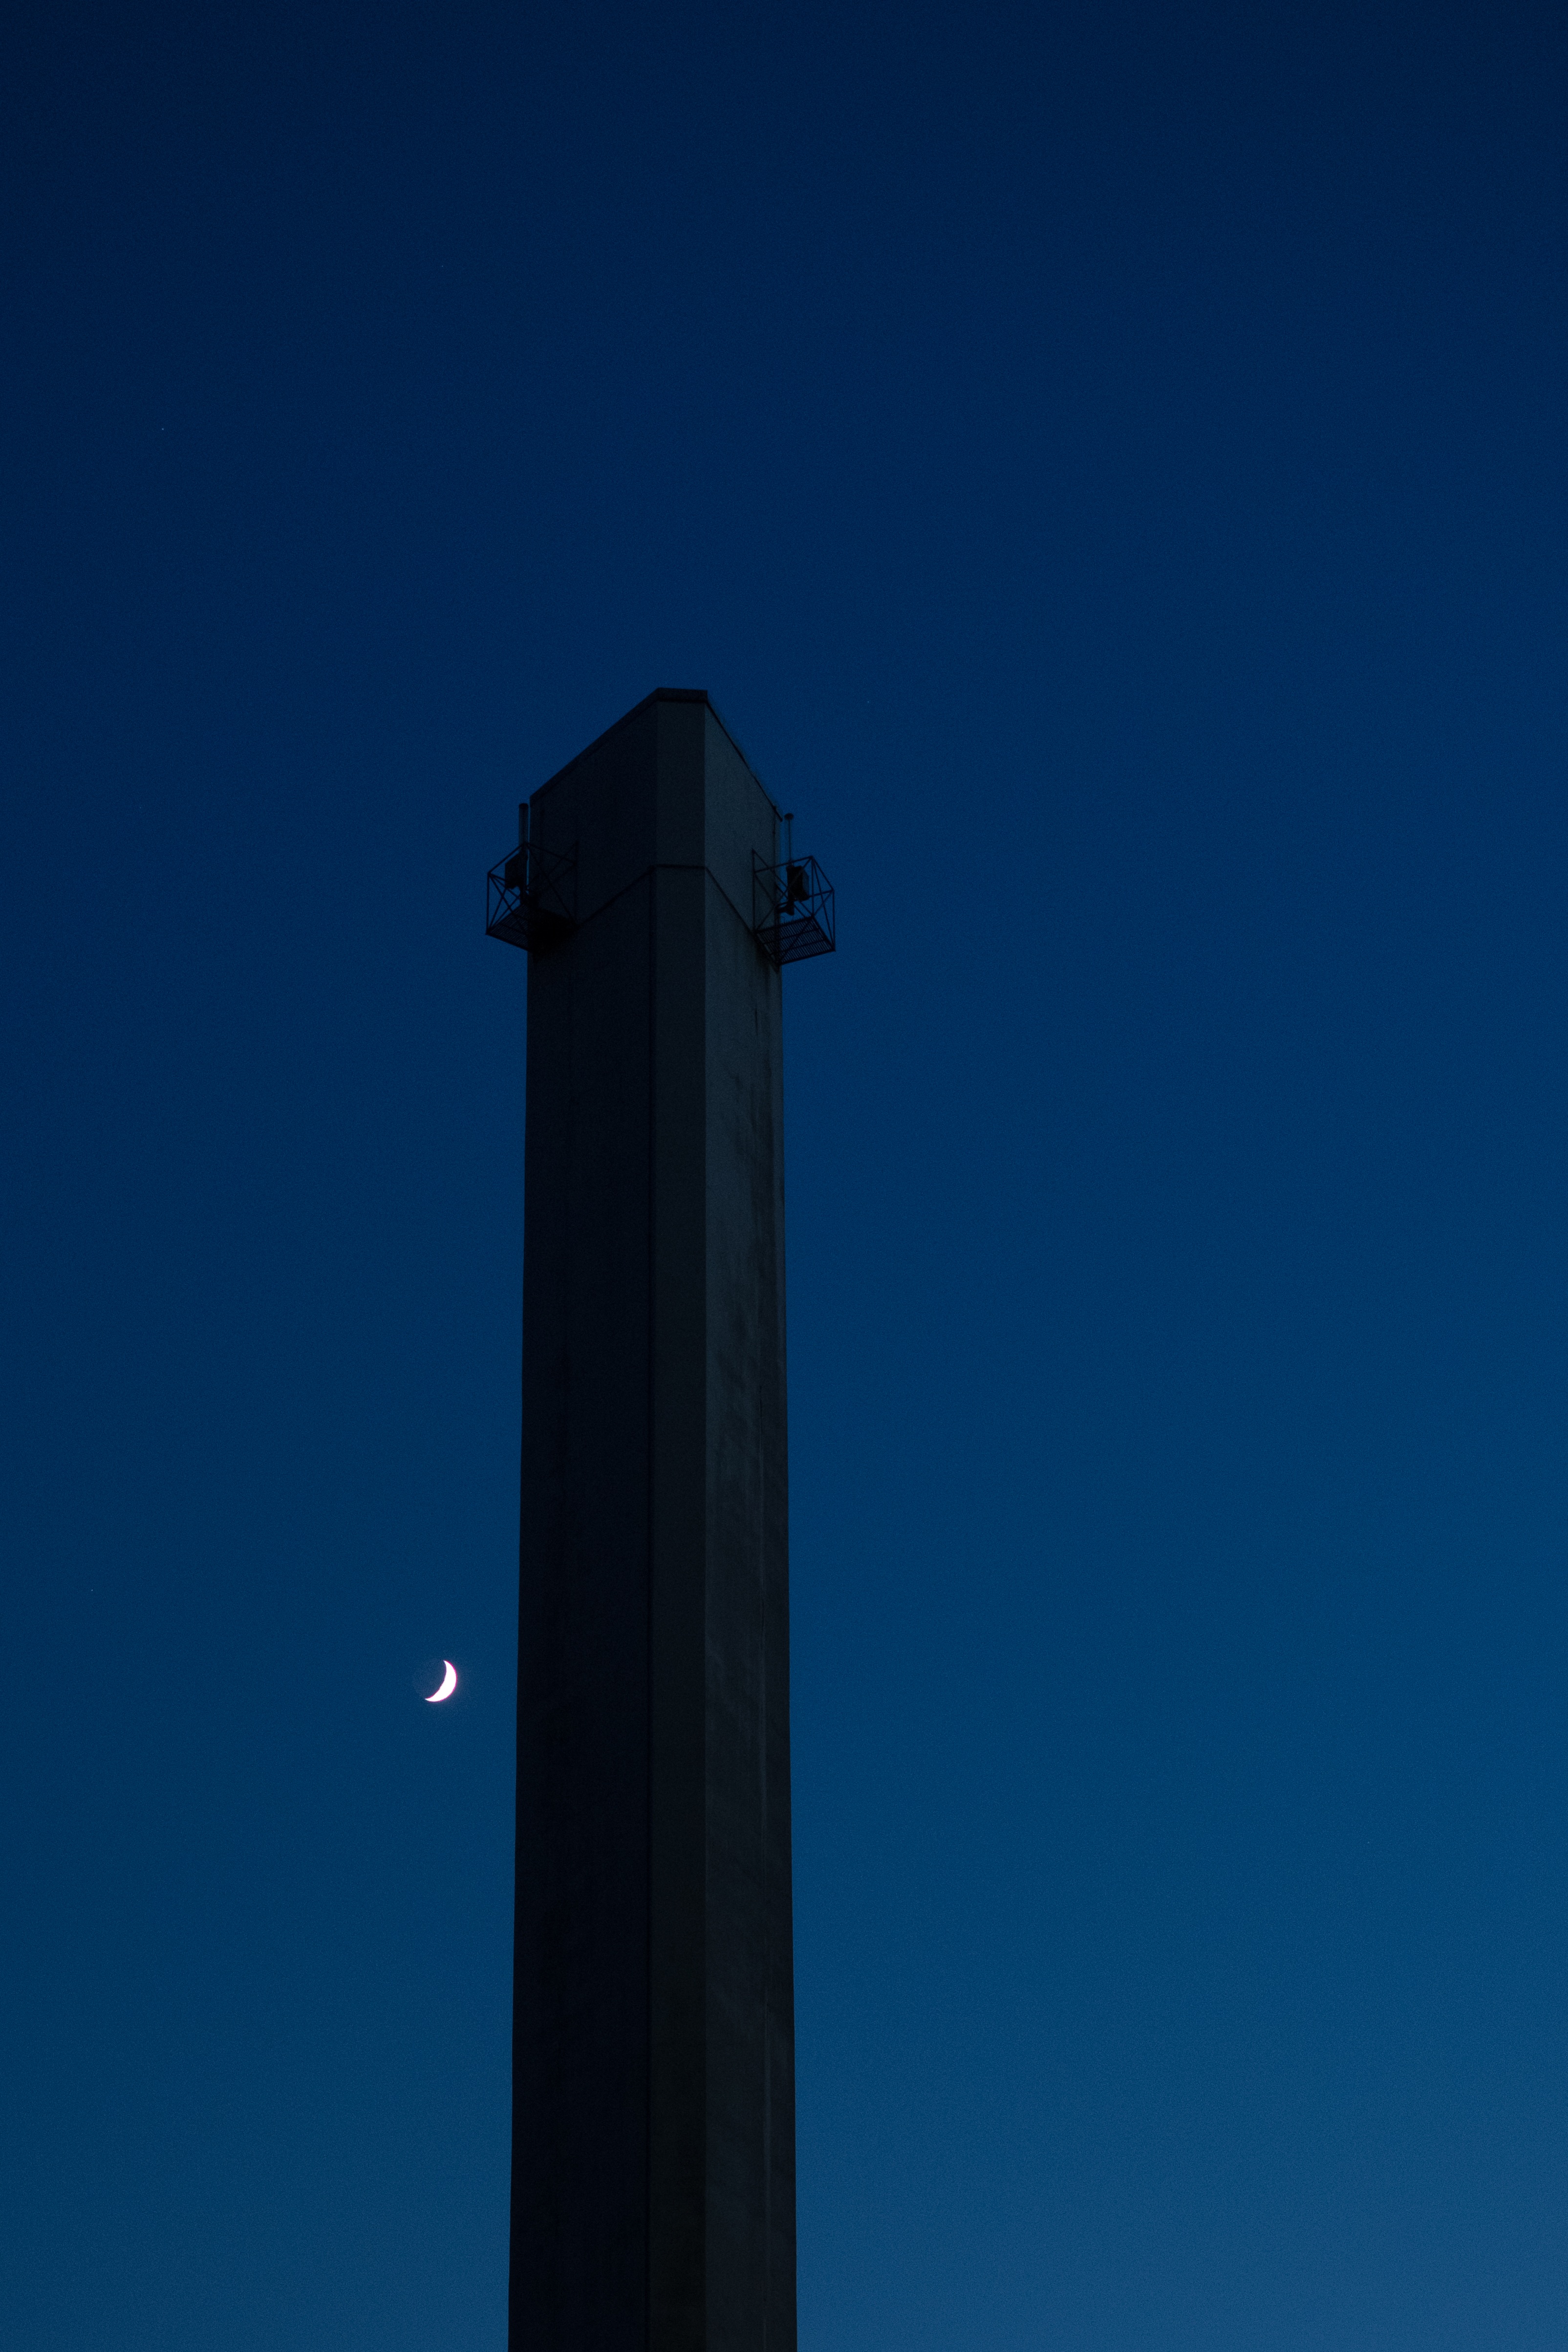
cloud, sky, night, building, line, tower, blue, street light, lighting, moon, steeple